Reynolds–Scherman House

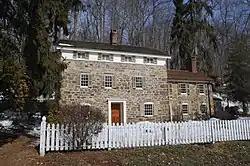

The Reynolds–Scherman House is a historic house located at 71 Hardscrable Road in the borough of Bernardsville in Somerset County, New Jersey. It was added to the National Register of Historic Places on April 29, 1989, for its significance in architecture, industry, and literature.